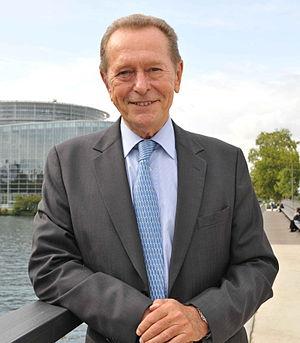
Dominique Baudis devant le Parlement européen (Strasbourg)
Cet article présente la liste des 74 députés européens de France au cours de la VIIᵉ législature.
Dominique Baudis, né le 14 avril 1947 à Paris où il est mort le 10 avril 2014, est un journaliste, écrivain et homme politique français. Il a notamment été journaliste de télévision, puis maire de Toulouse, député, président du conseil régional de Midi-Pyrénées, député européen, puis président du Conseil supérieur de l'audiovisuel et Défenseur des droits.
La circonscription Sud-Ouest était une circonscription électorale française pour les élections européennes. Créée en 2003, elle a regroupé les trois régions Aquitaine, Midi-Pyrénées et Languedoc-Roussillon ; depuis 2016, elle correspond à la région Occitanie et cinq départements du sud de la région Nouvelle-Aquitaine. Elle comptait 6 200 941 électeurs inscrits en 2009.